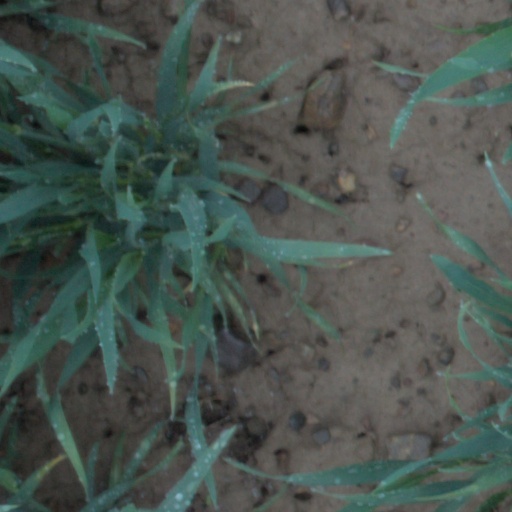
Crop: wheat